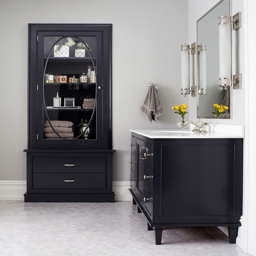
black traditional furniture in the powder room